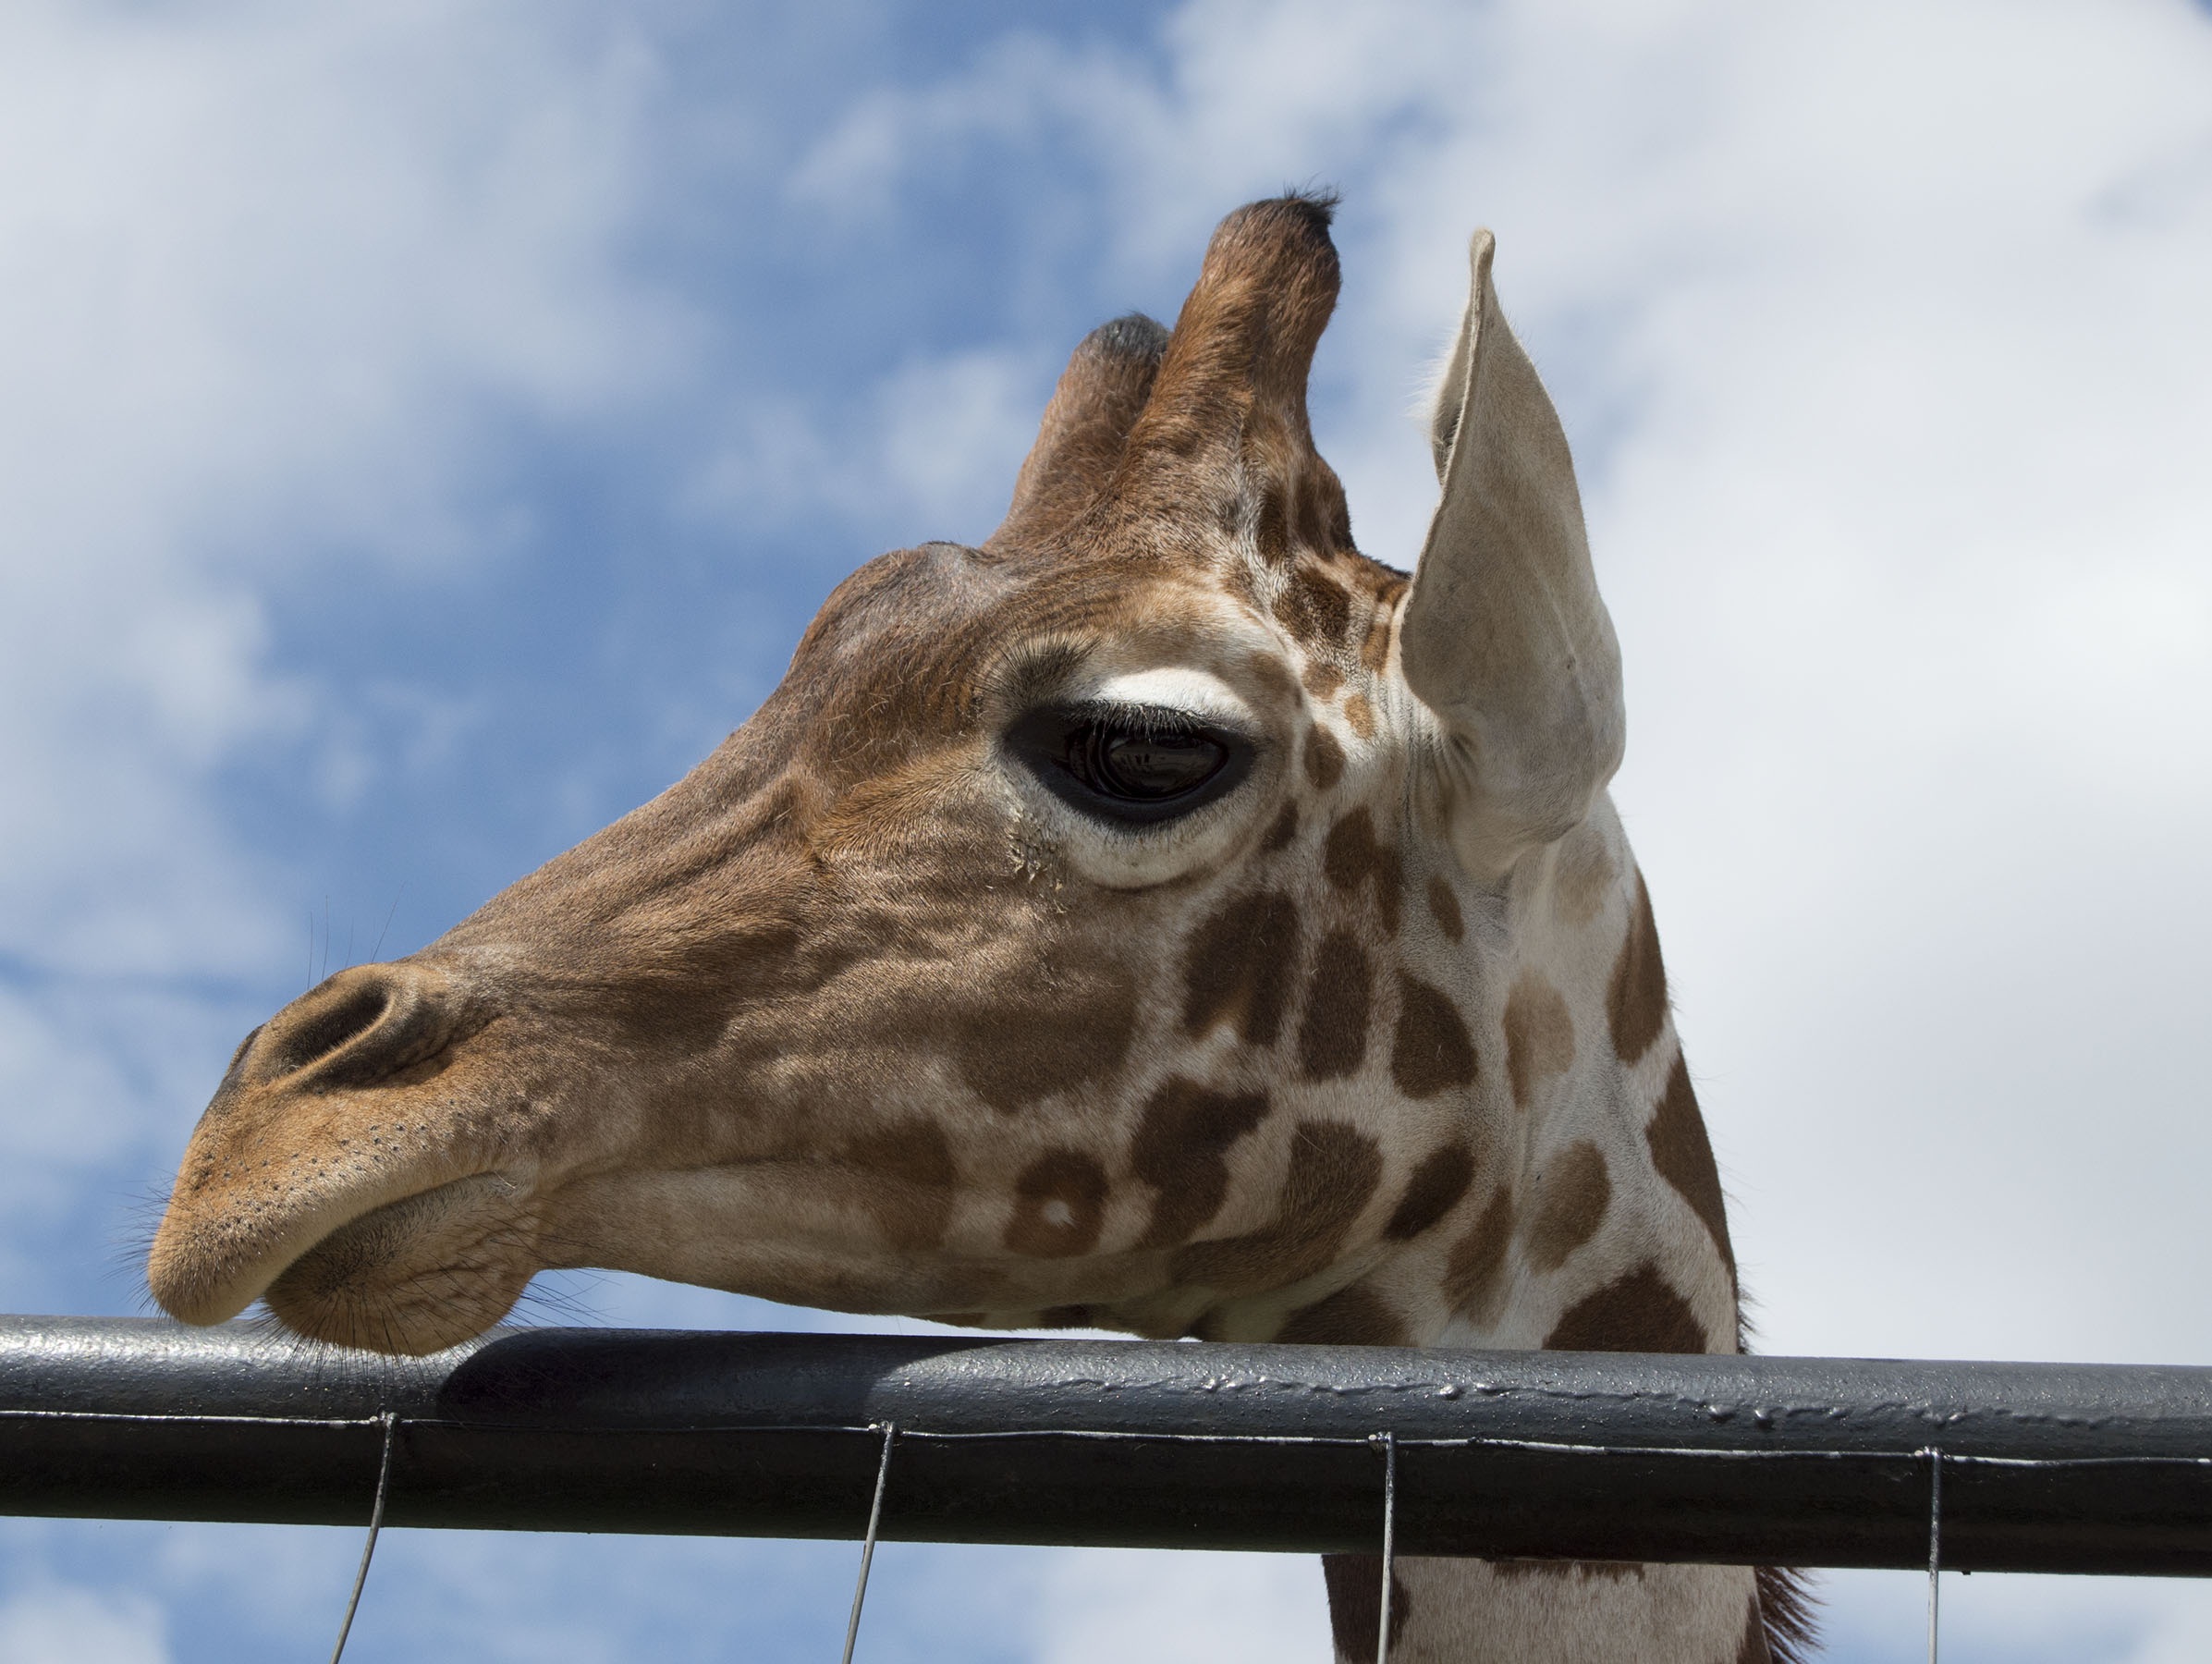
nature, animal, wildlife, wild, zoo, mammal, fauna, close up, wild animal, giraffe, head, safari, giraffidae